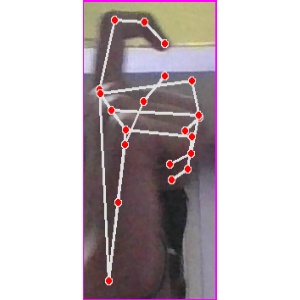
अक्षर: ट